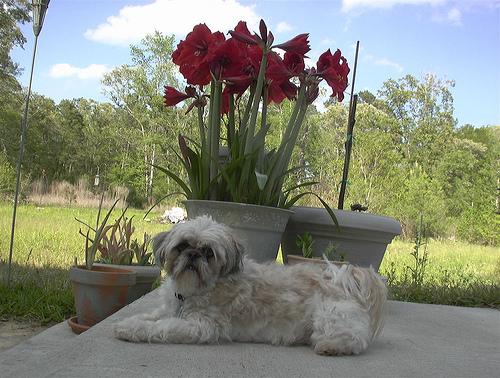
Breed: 361-n000123-Shih_Tzu